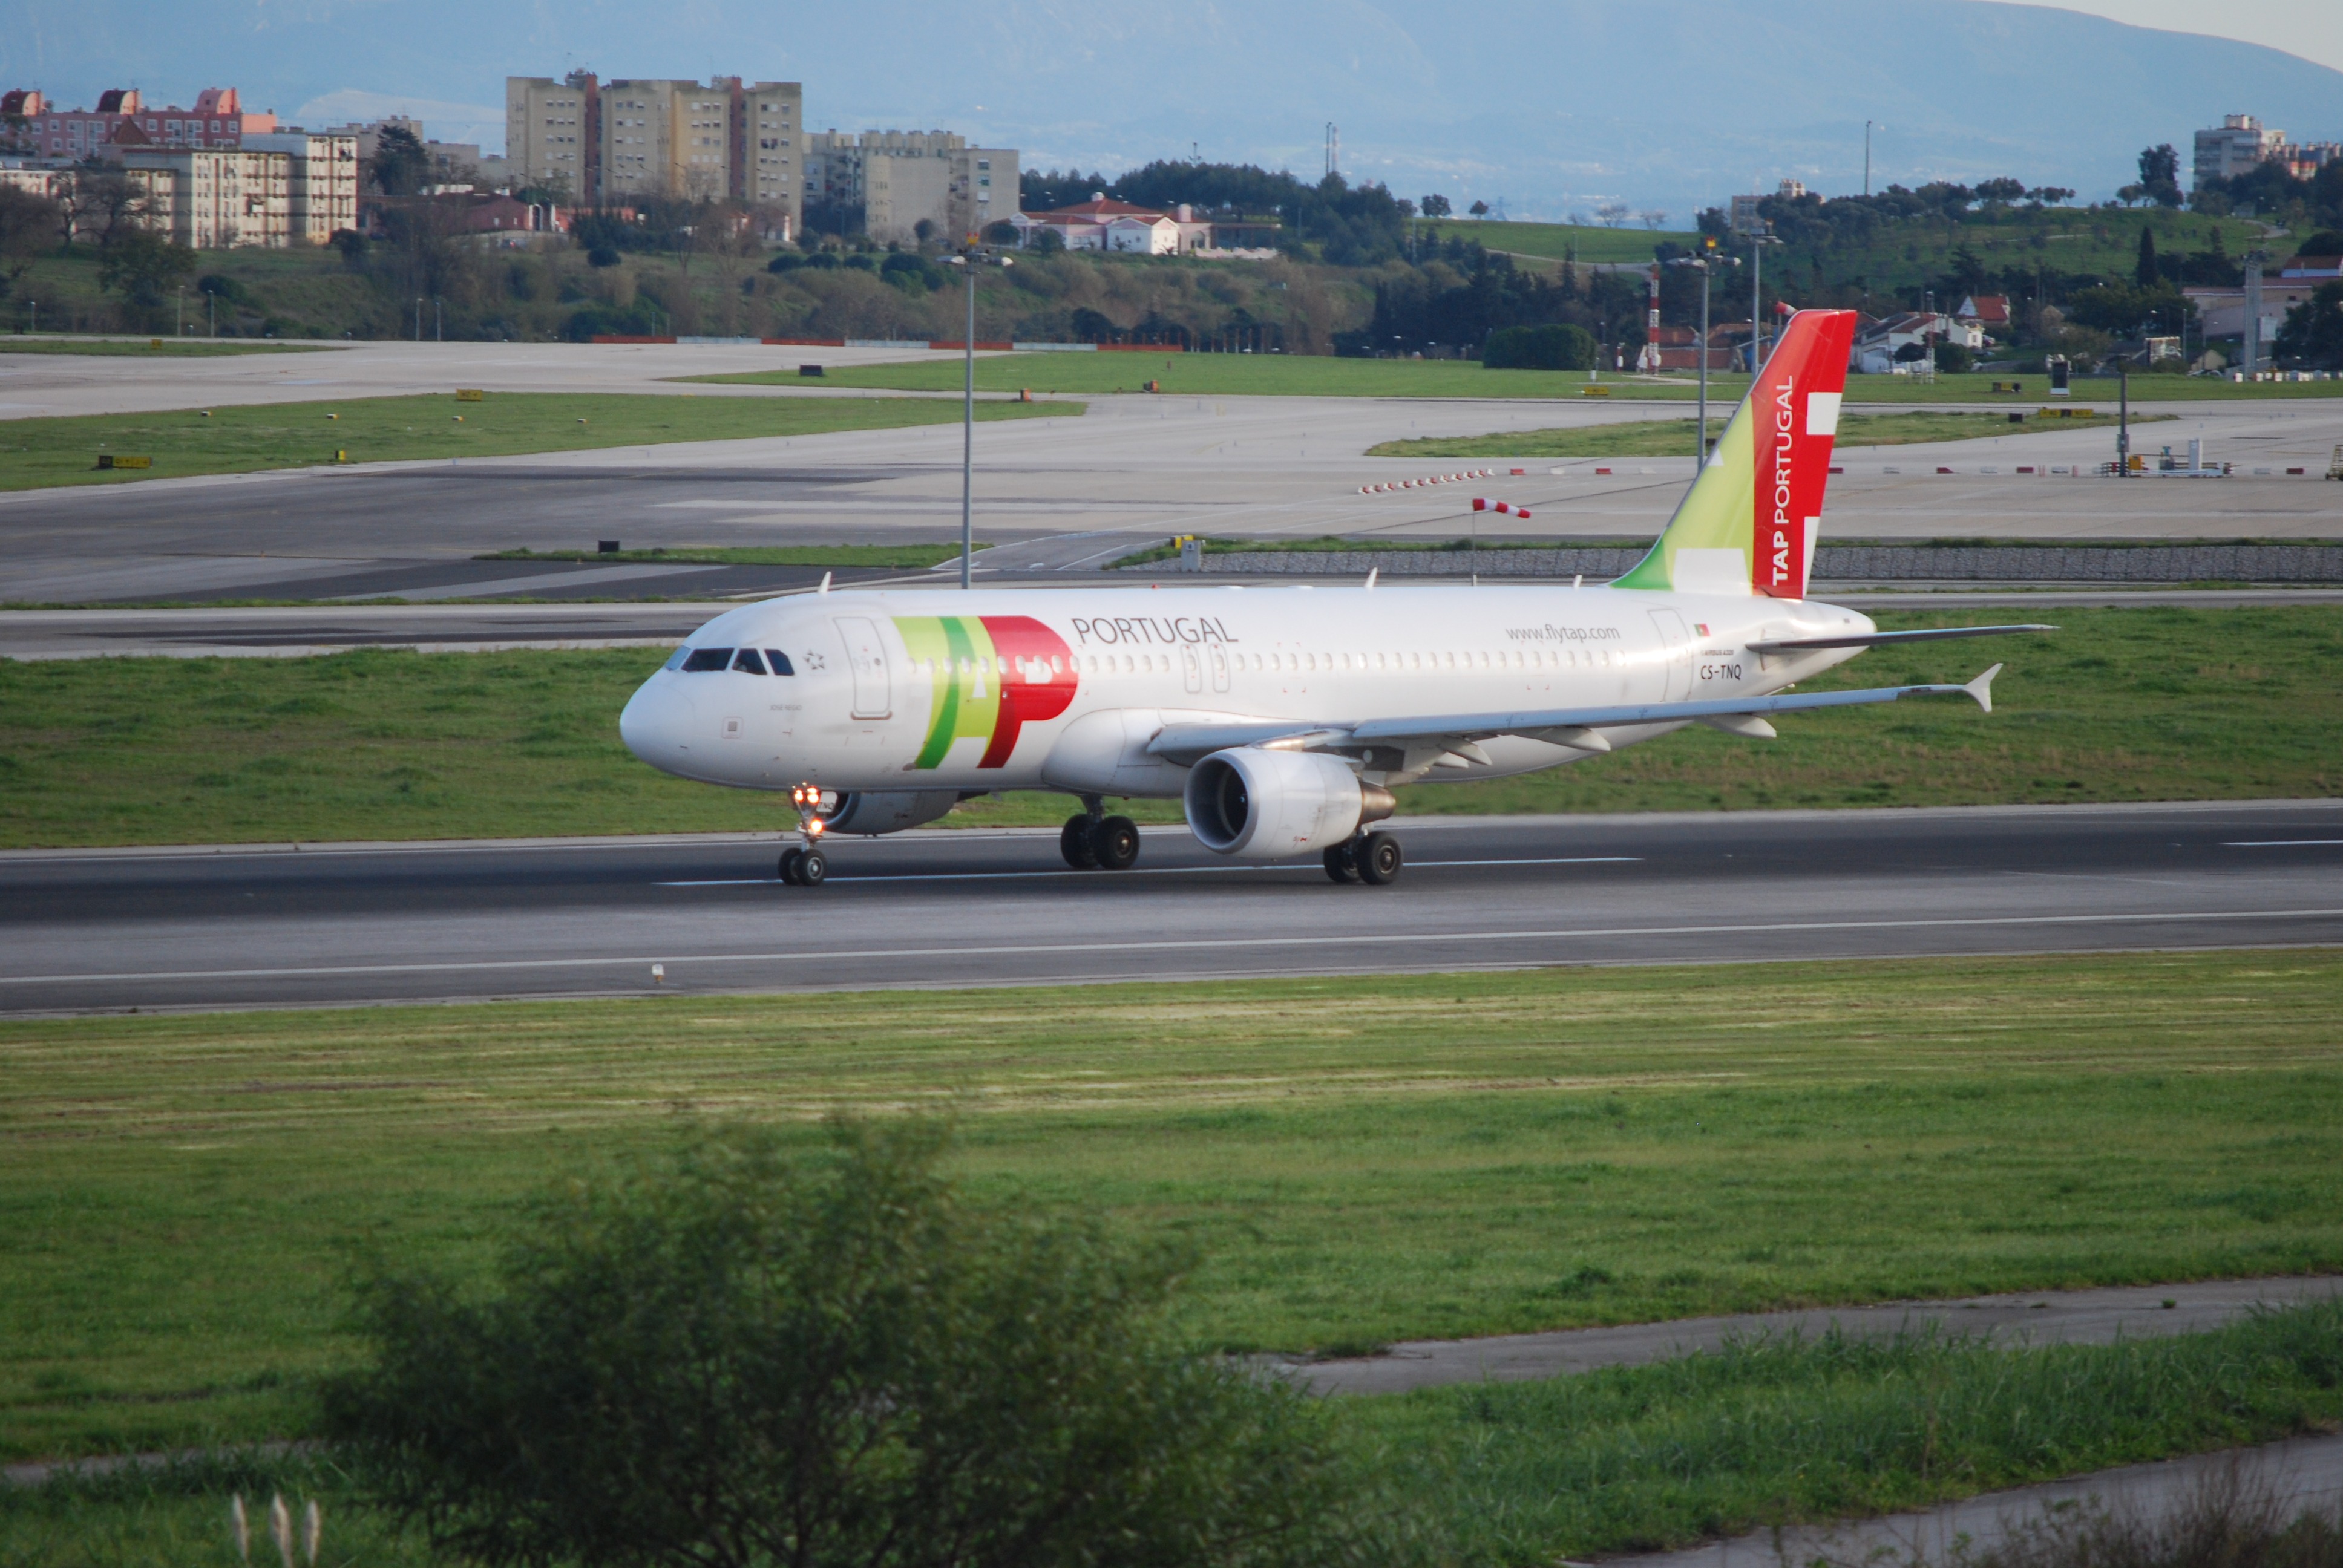
wing, airport, airplane, plane, aircraft, vehicle, airline, aviation, flight, airplanes, airliner, portugal, airbus, takeoff, jet aircraft, airbus a330, boeing 777, boeing 767, air travel, boeing 757, atmosphere of earth, wide body aircraft, narrow body aircraft, airbus a320 family, landing field, landing strip